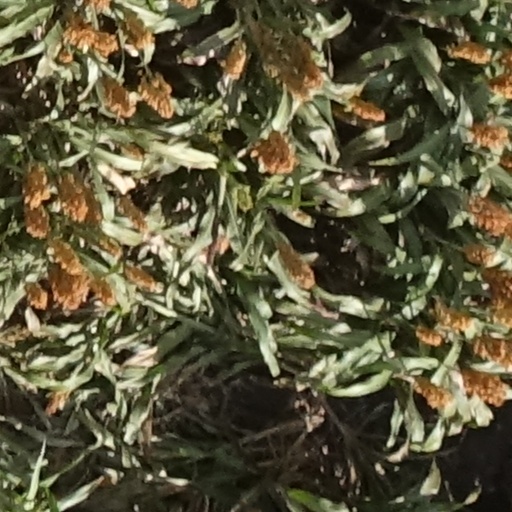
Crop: sorghum